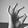
ASL letter: F